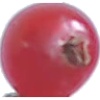
Label: redcurrant